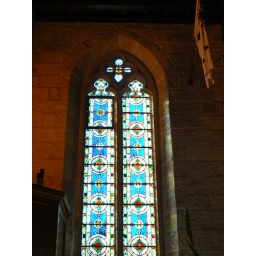
Another stained glass window in The Garrison Church, The Rocks, Sydney Australia